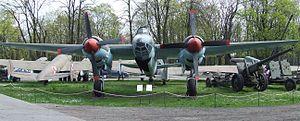
Le Tupolev Tu-2 est un bombardier à haute vitesse soviétique de la Seconde Guerre mondiale.